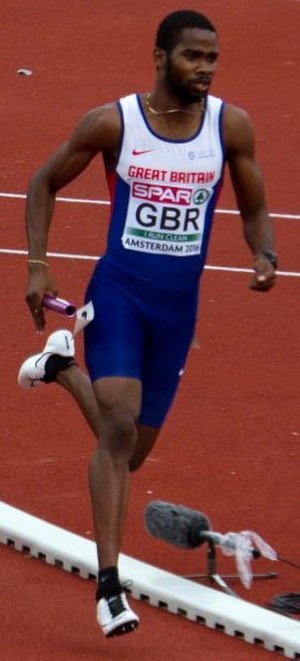
Delano Williams
Delano Williams er en britisk atletikudøver som konkurrerer i sprintløb.